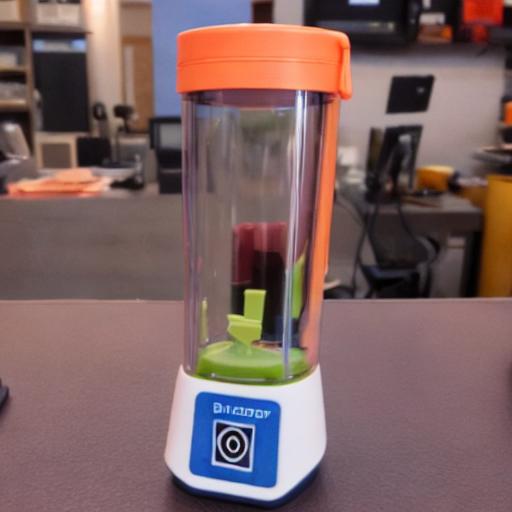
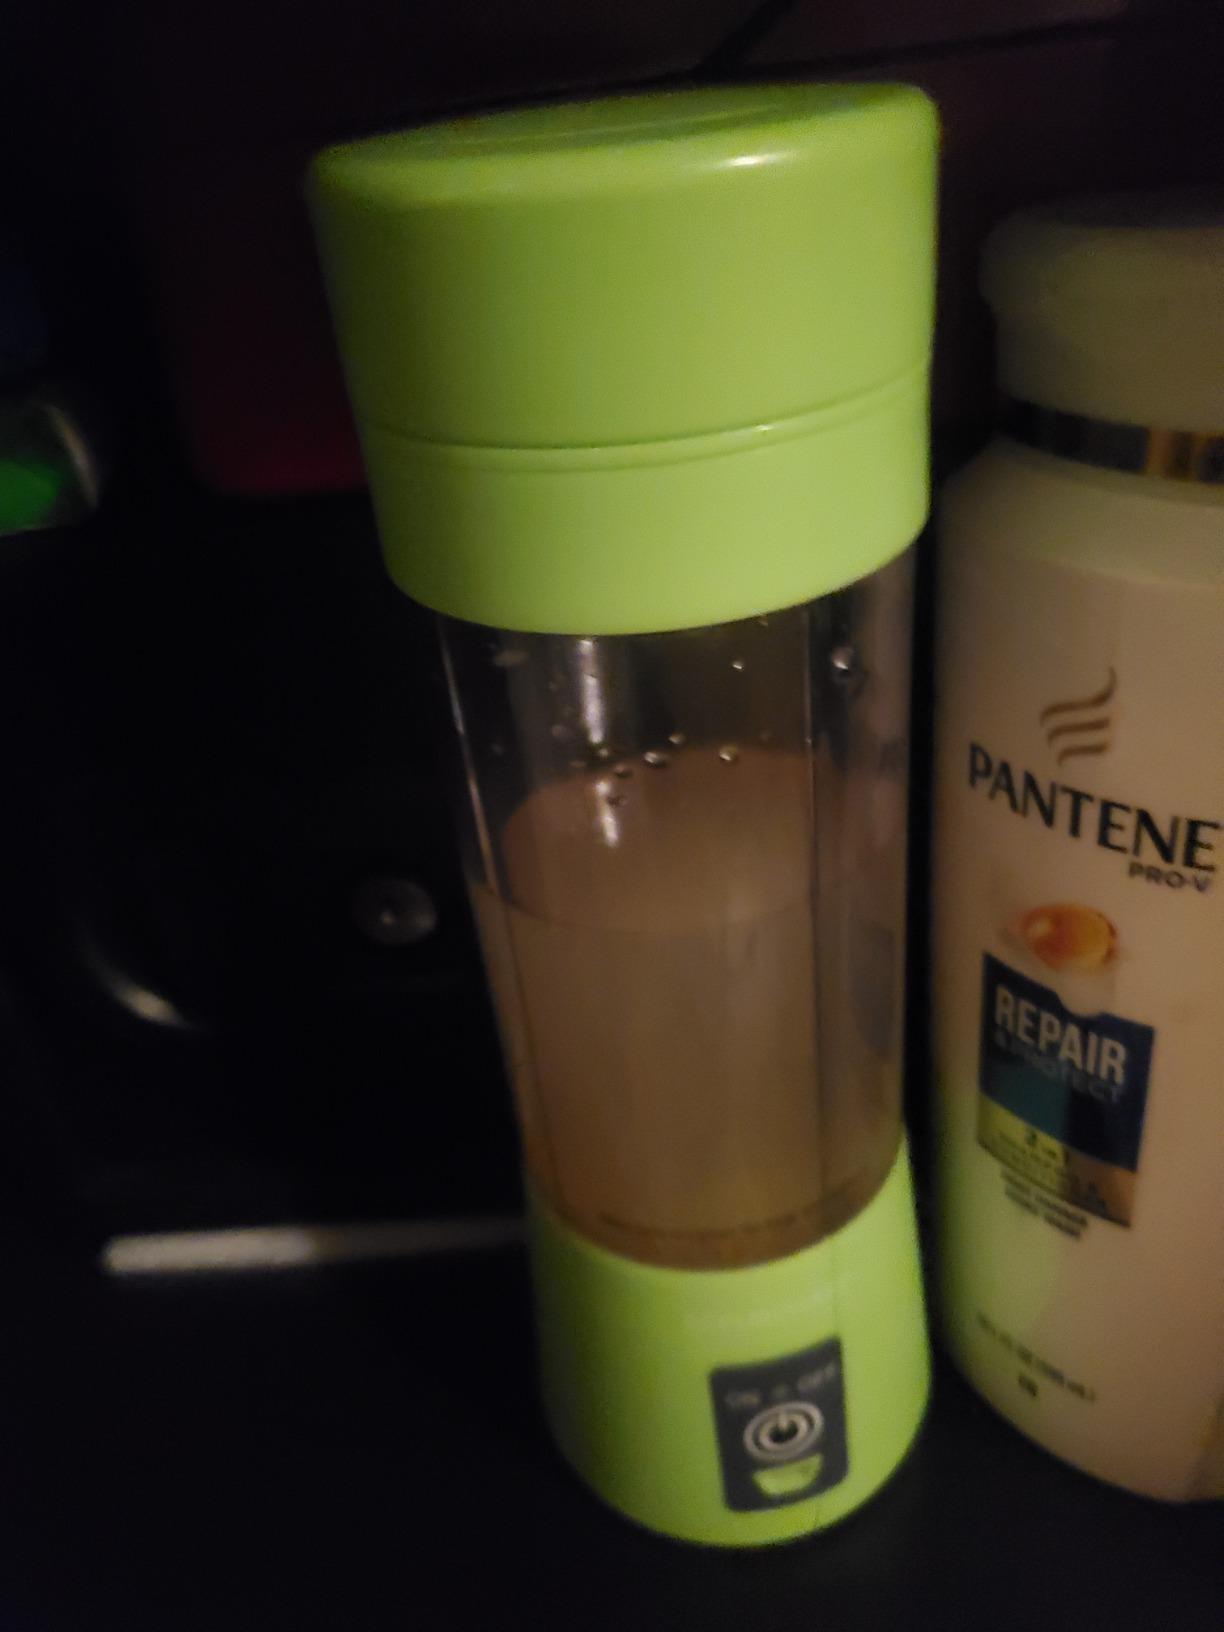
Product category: items_blender
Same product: no